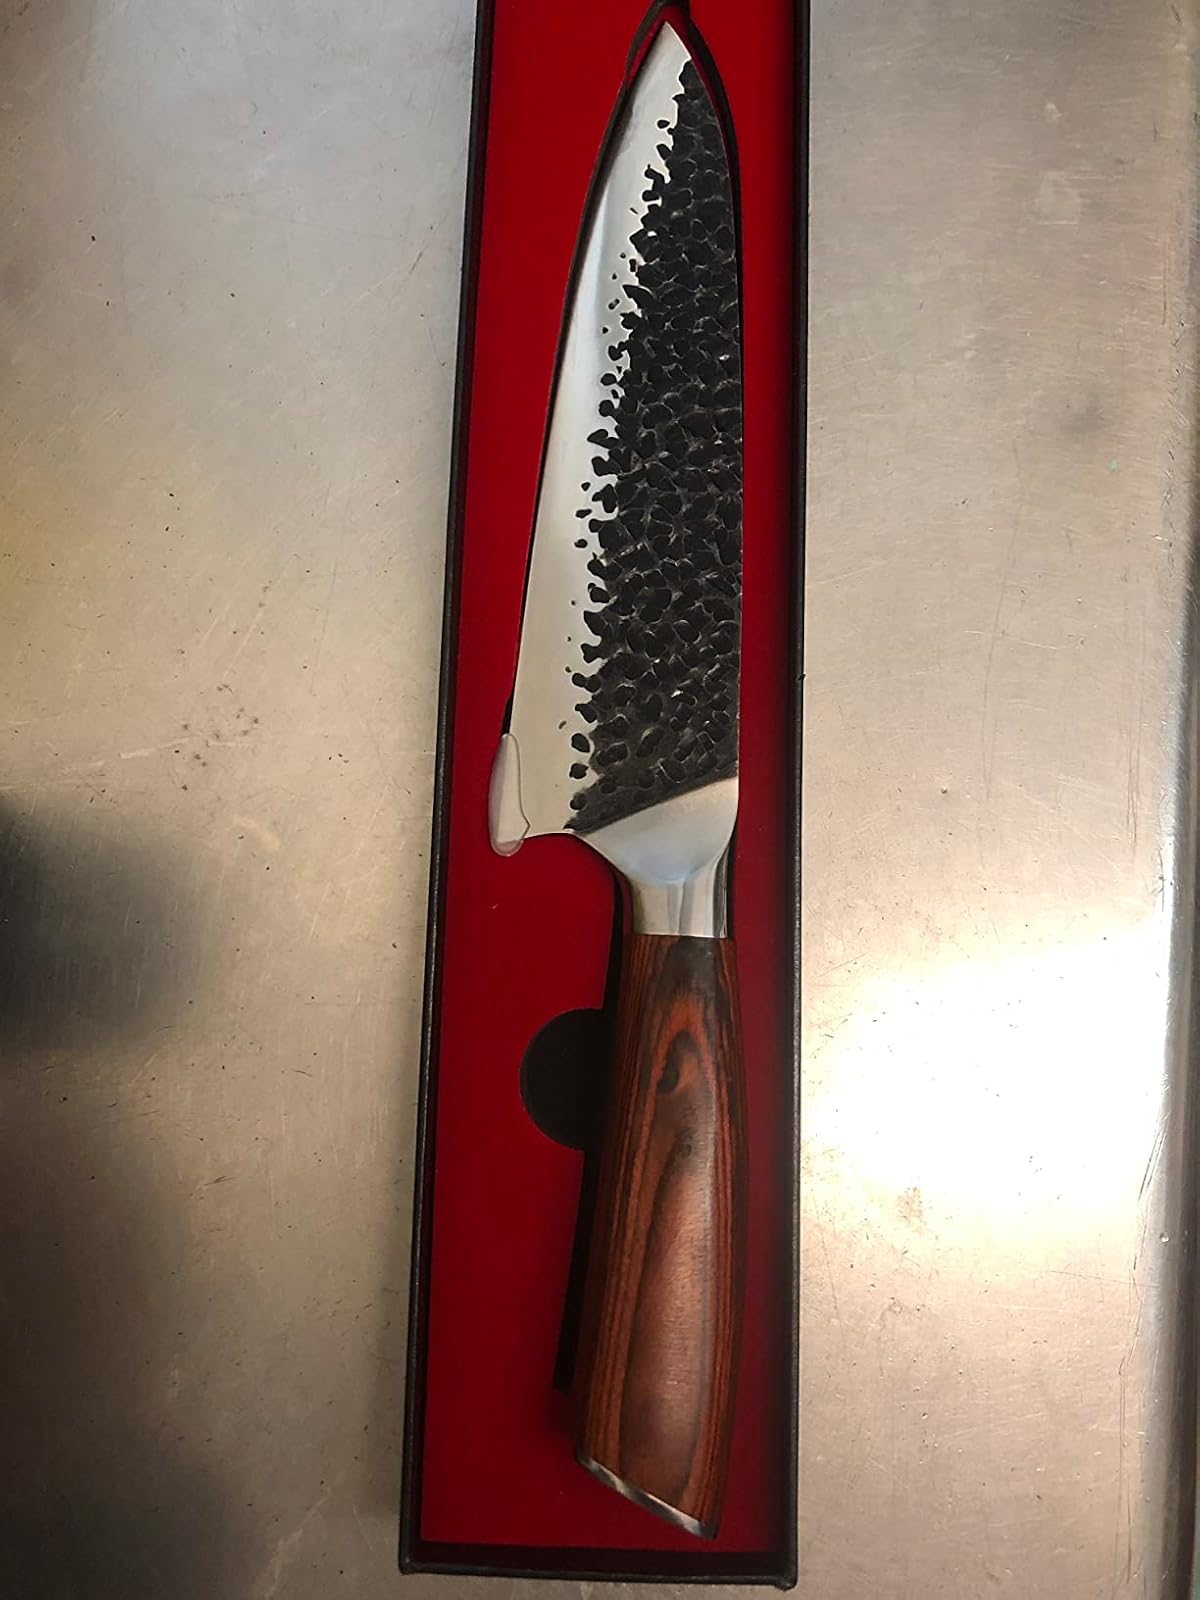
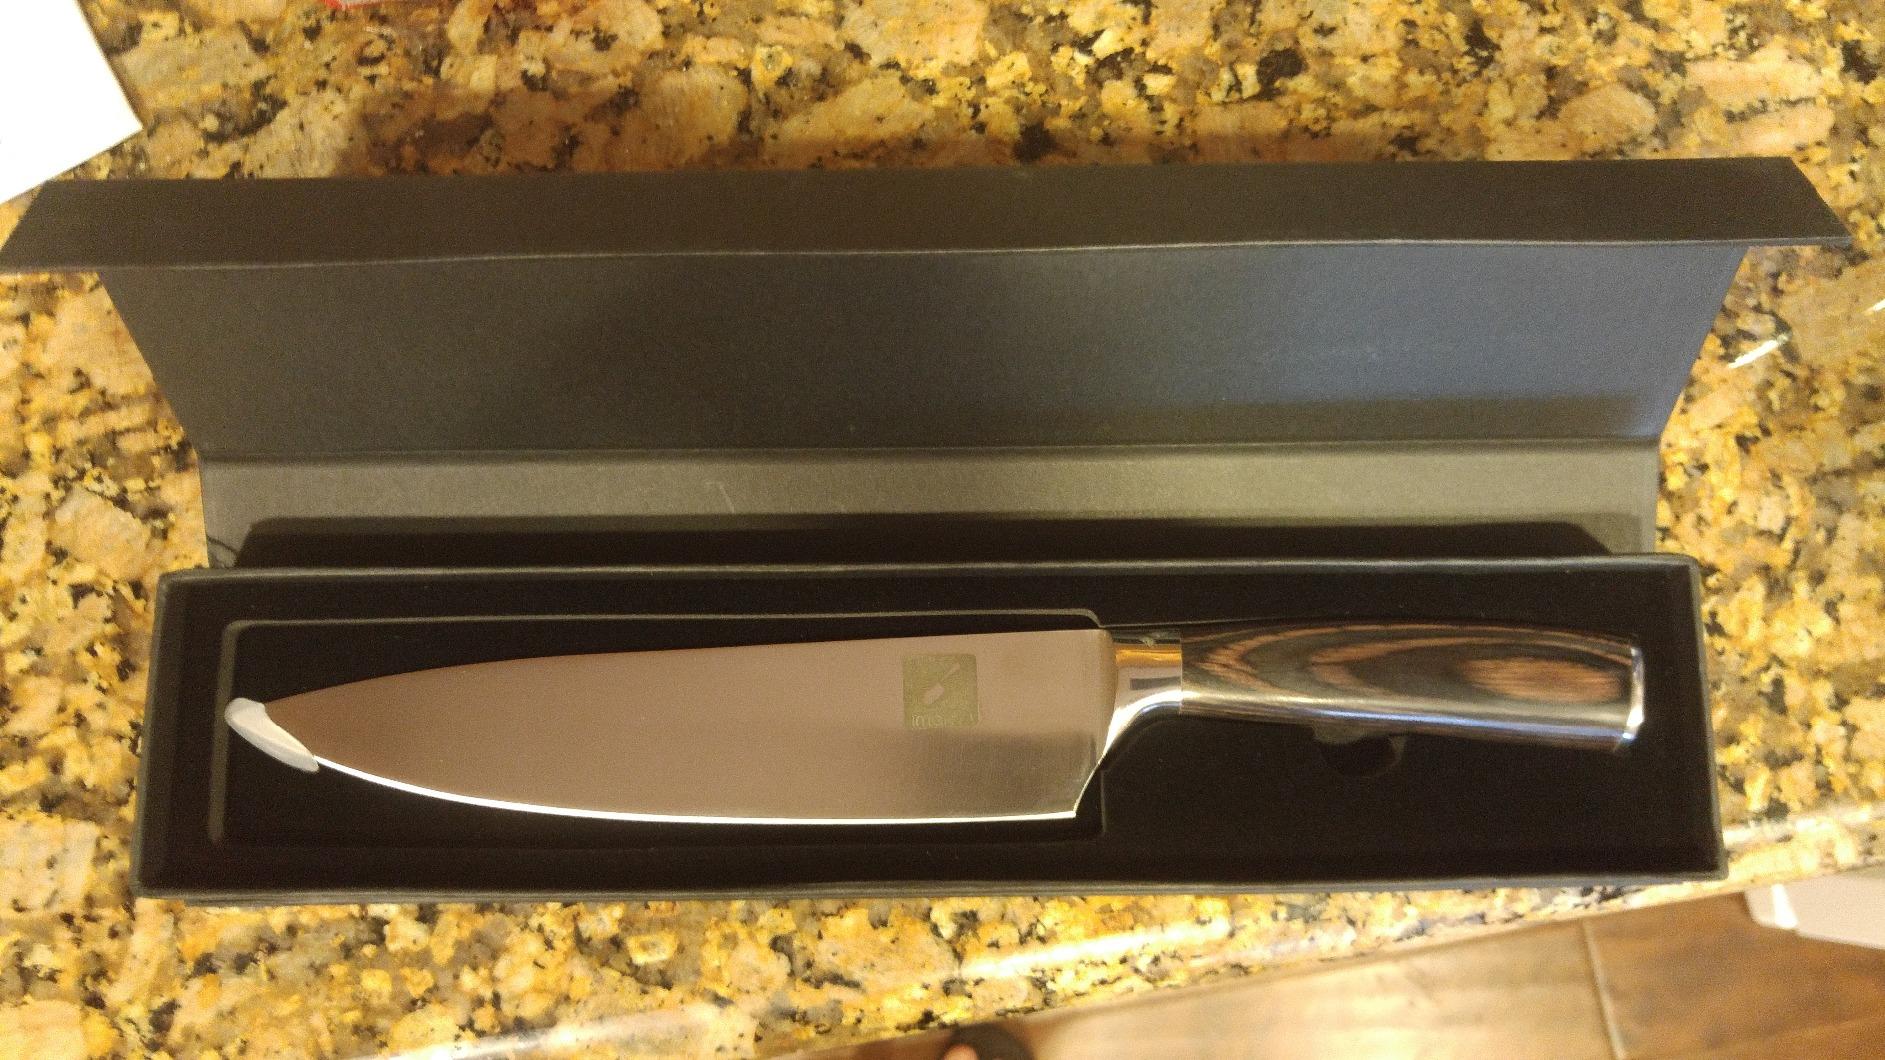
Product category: items_knife
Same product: no